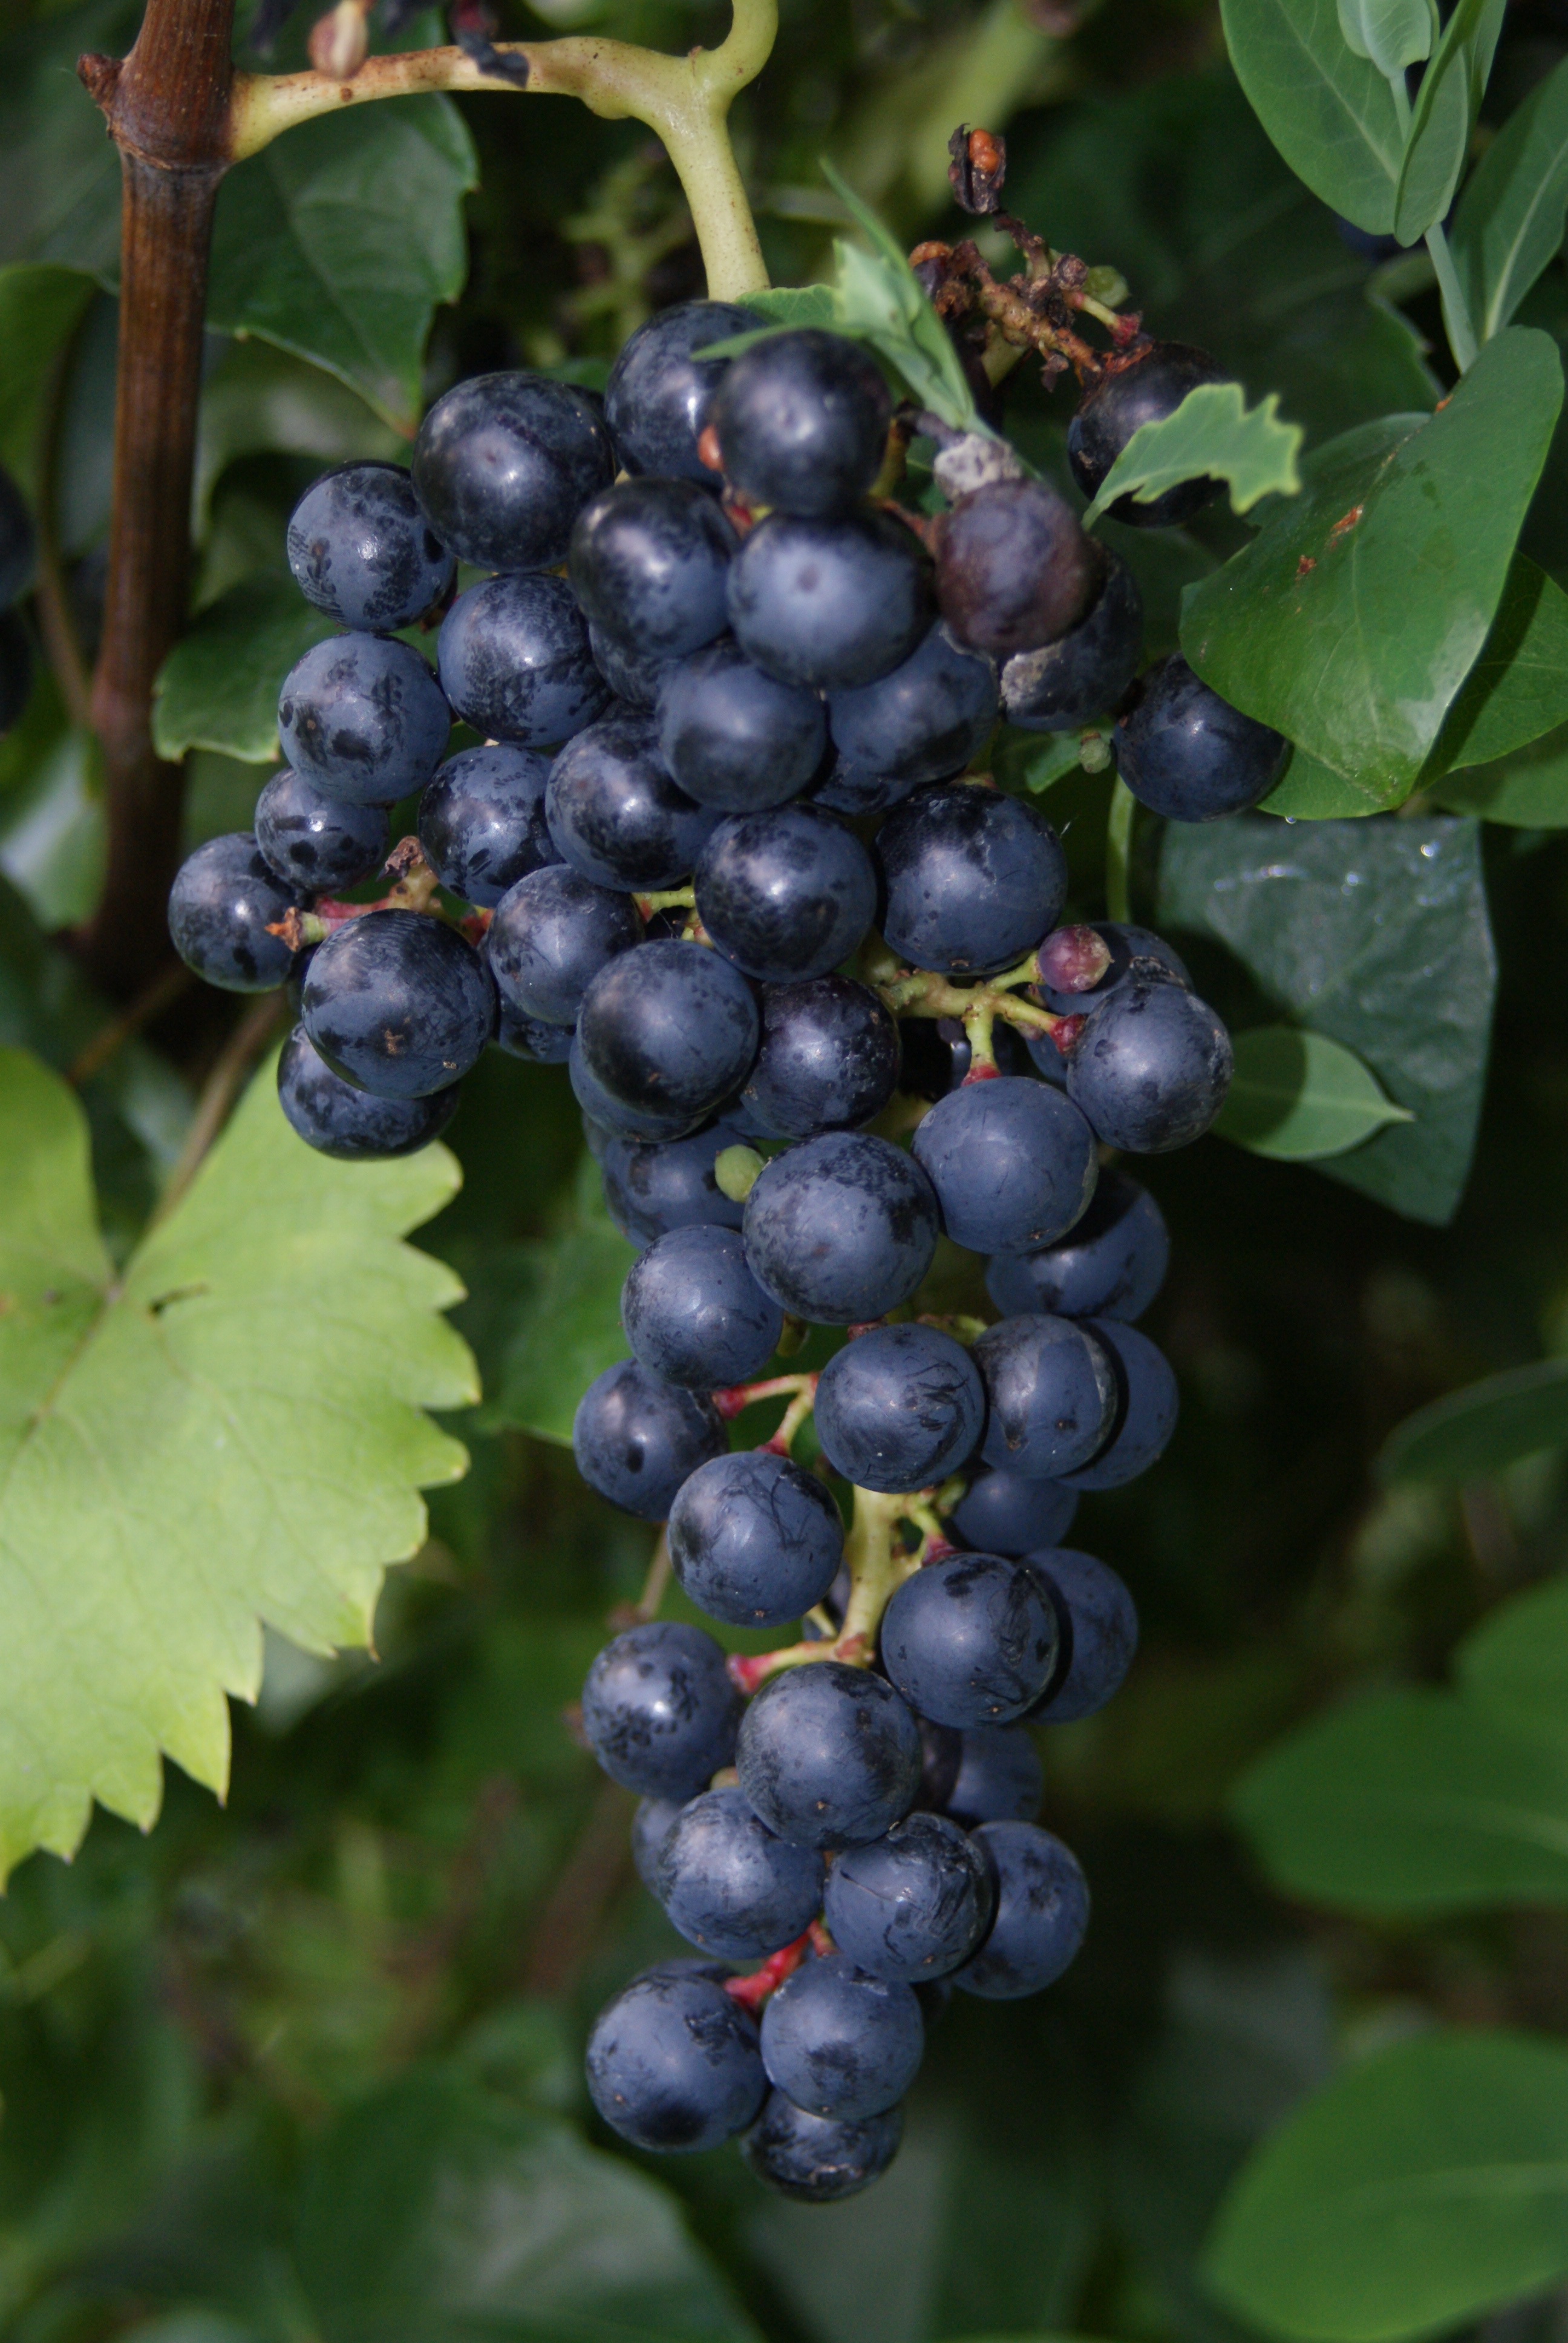
plant, grape, vine, wine, fruit, berry, food, produce, red wine, grapevine, shrub, grapes, flowering plant, vitis, bilberry, chokeberry, blue grape, land plant, grapevine family, zante currant